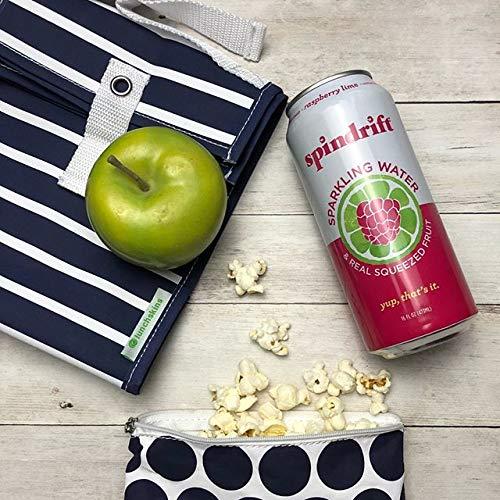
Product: Lunchskins LS4-TOTE-STRIPE-NAV Reusable Tote, Navy Blue Stripe
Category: Home & Kitchen | Kitchen & Dining | Storage & Organization | Travel & To-Go Food Containers | Lunch Bags
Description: Quick-drying, lightweight fabric.
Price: $10.99